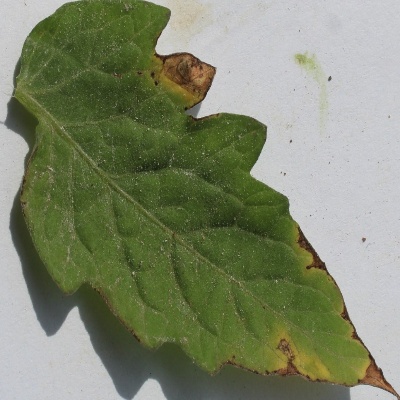
Crop: Tomato
Condition: leaf blight